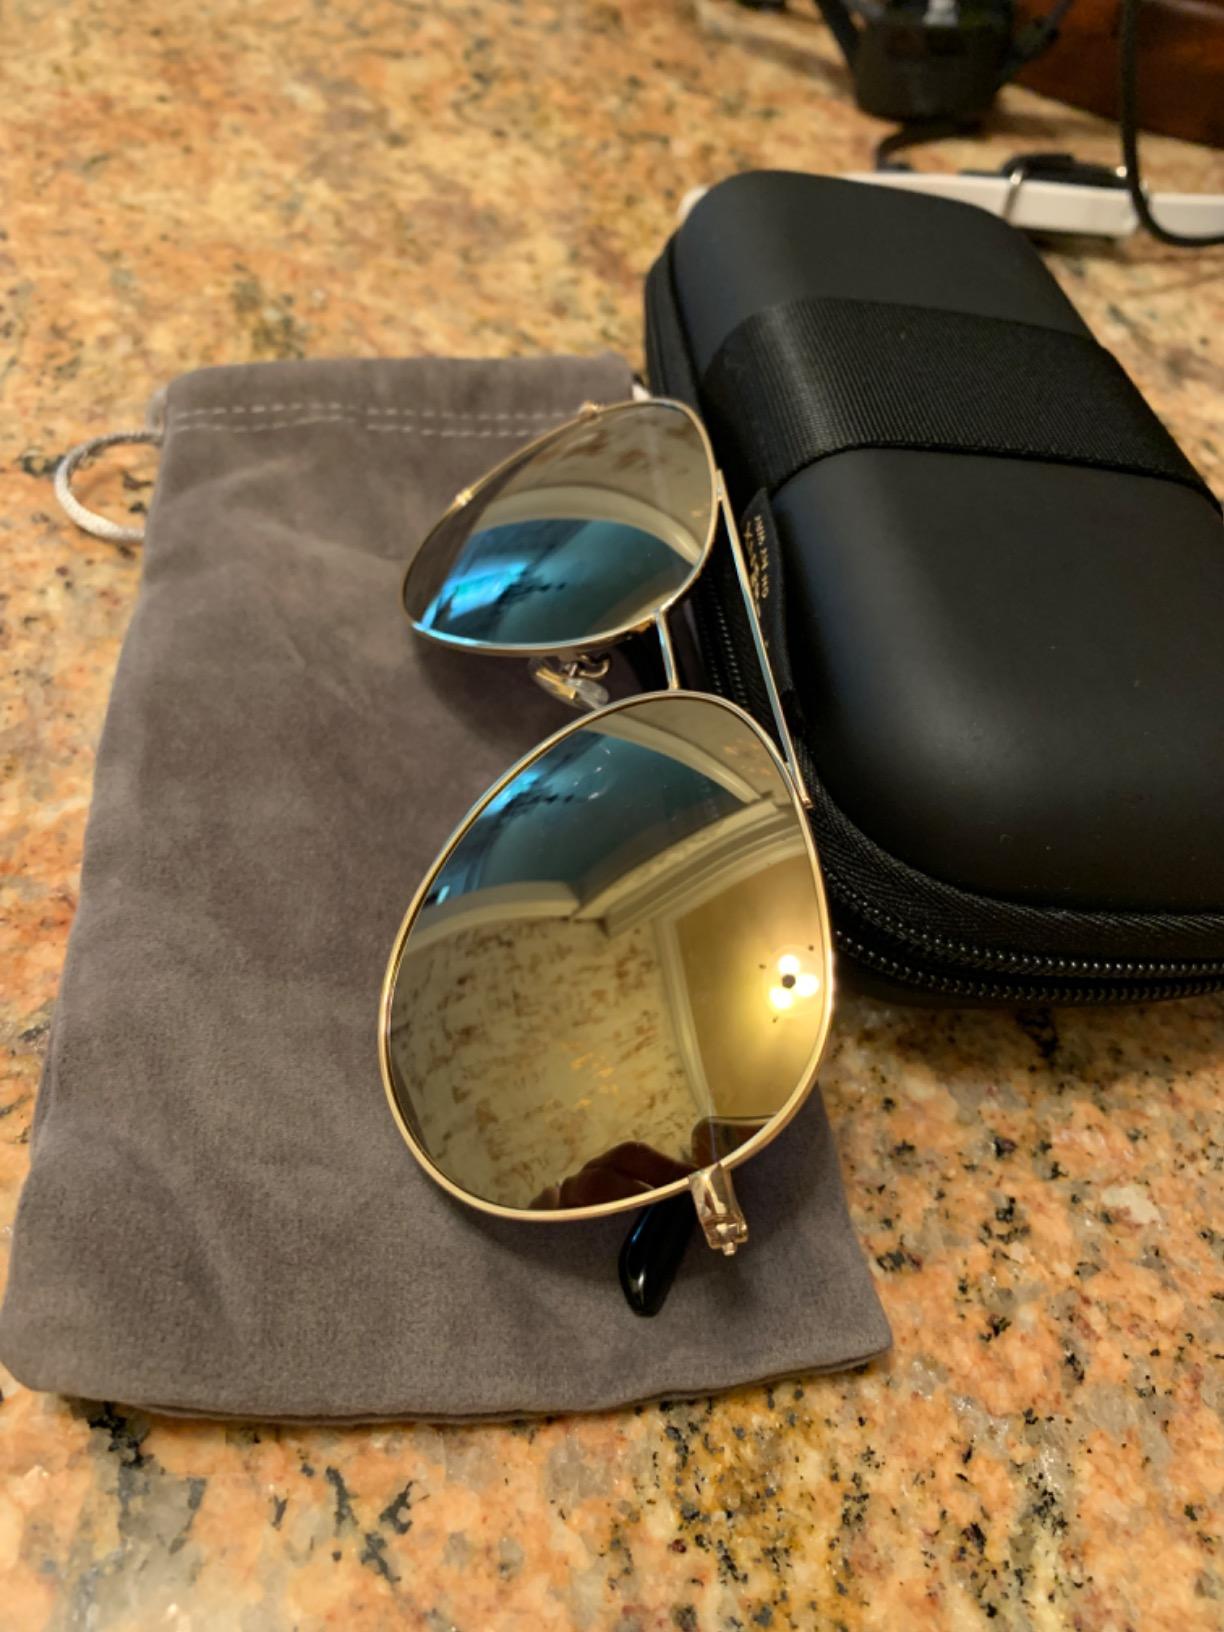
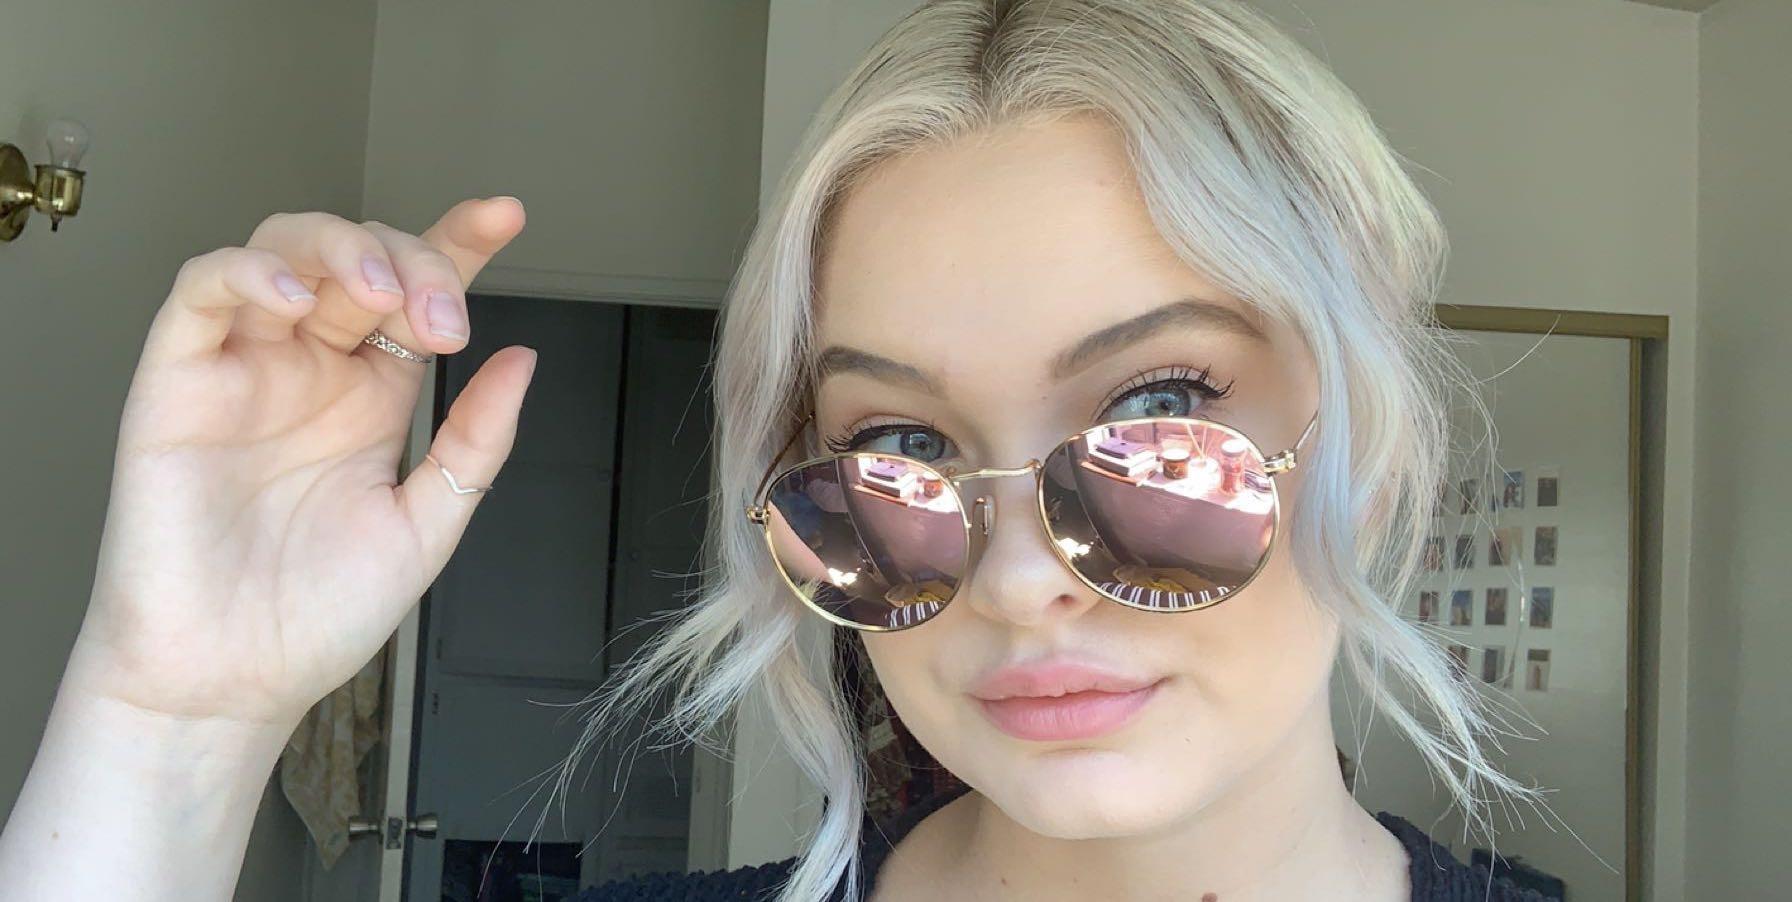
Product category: accessories_sunglasses
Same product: no